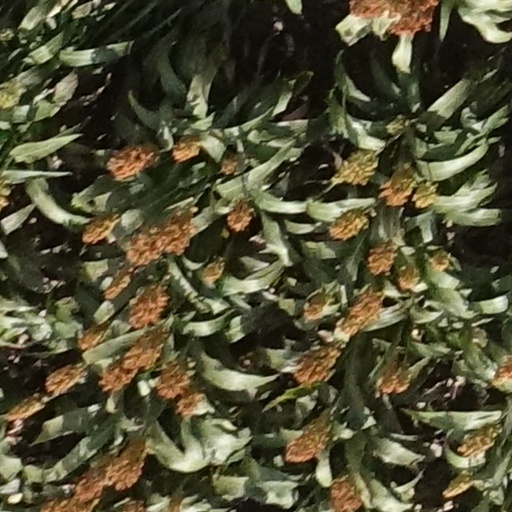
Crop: sorghum